Xavi Forés

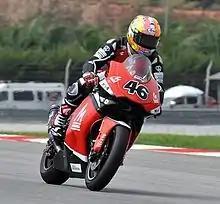
Forés at the 2010 Malaysian Grand Prix

Forés have been appointed as Bimota test riders for the 2025 WorldSBK season, as the Italian factory looks to develop its new KB998 bike.